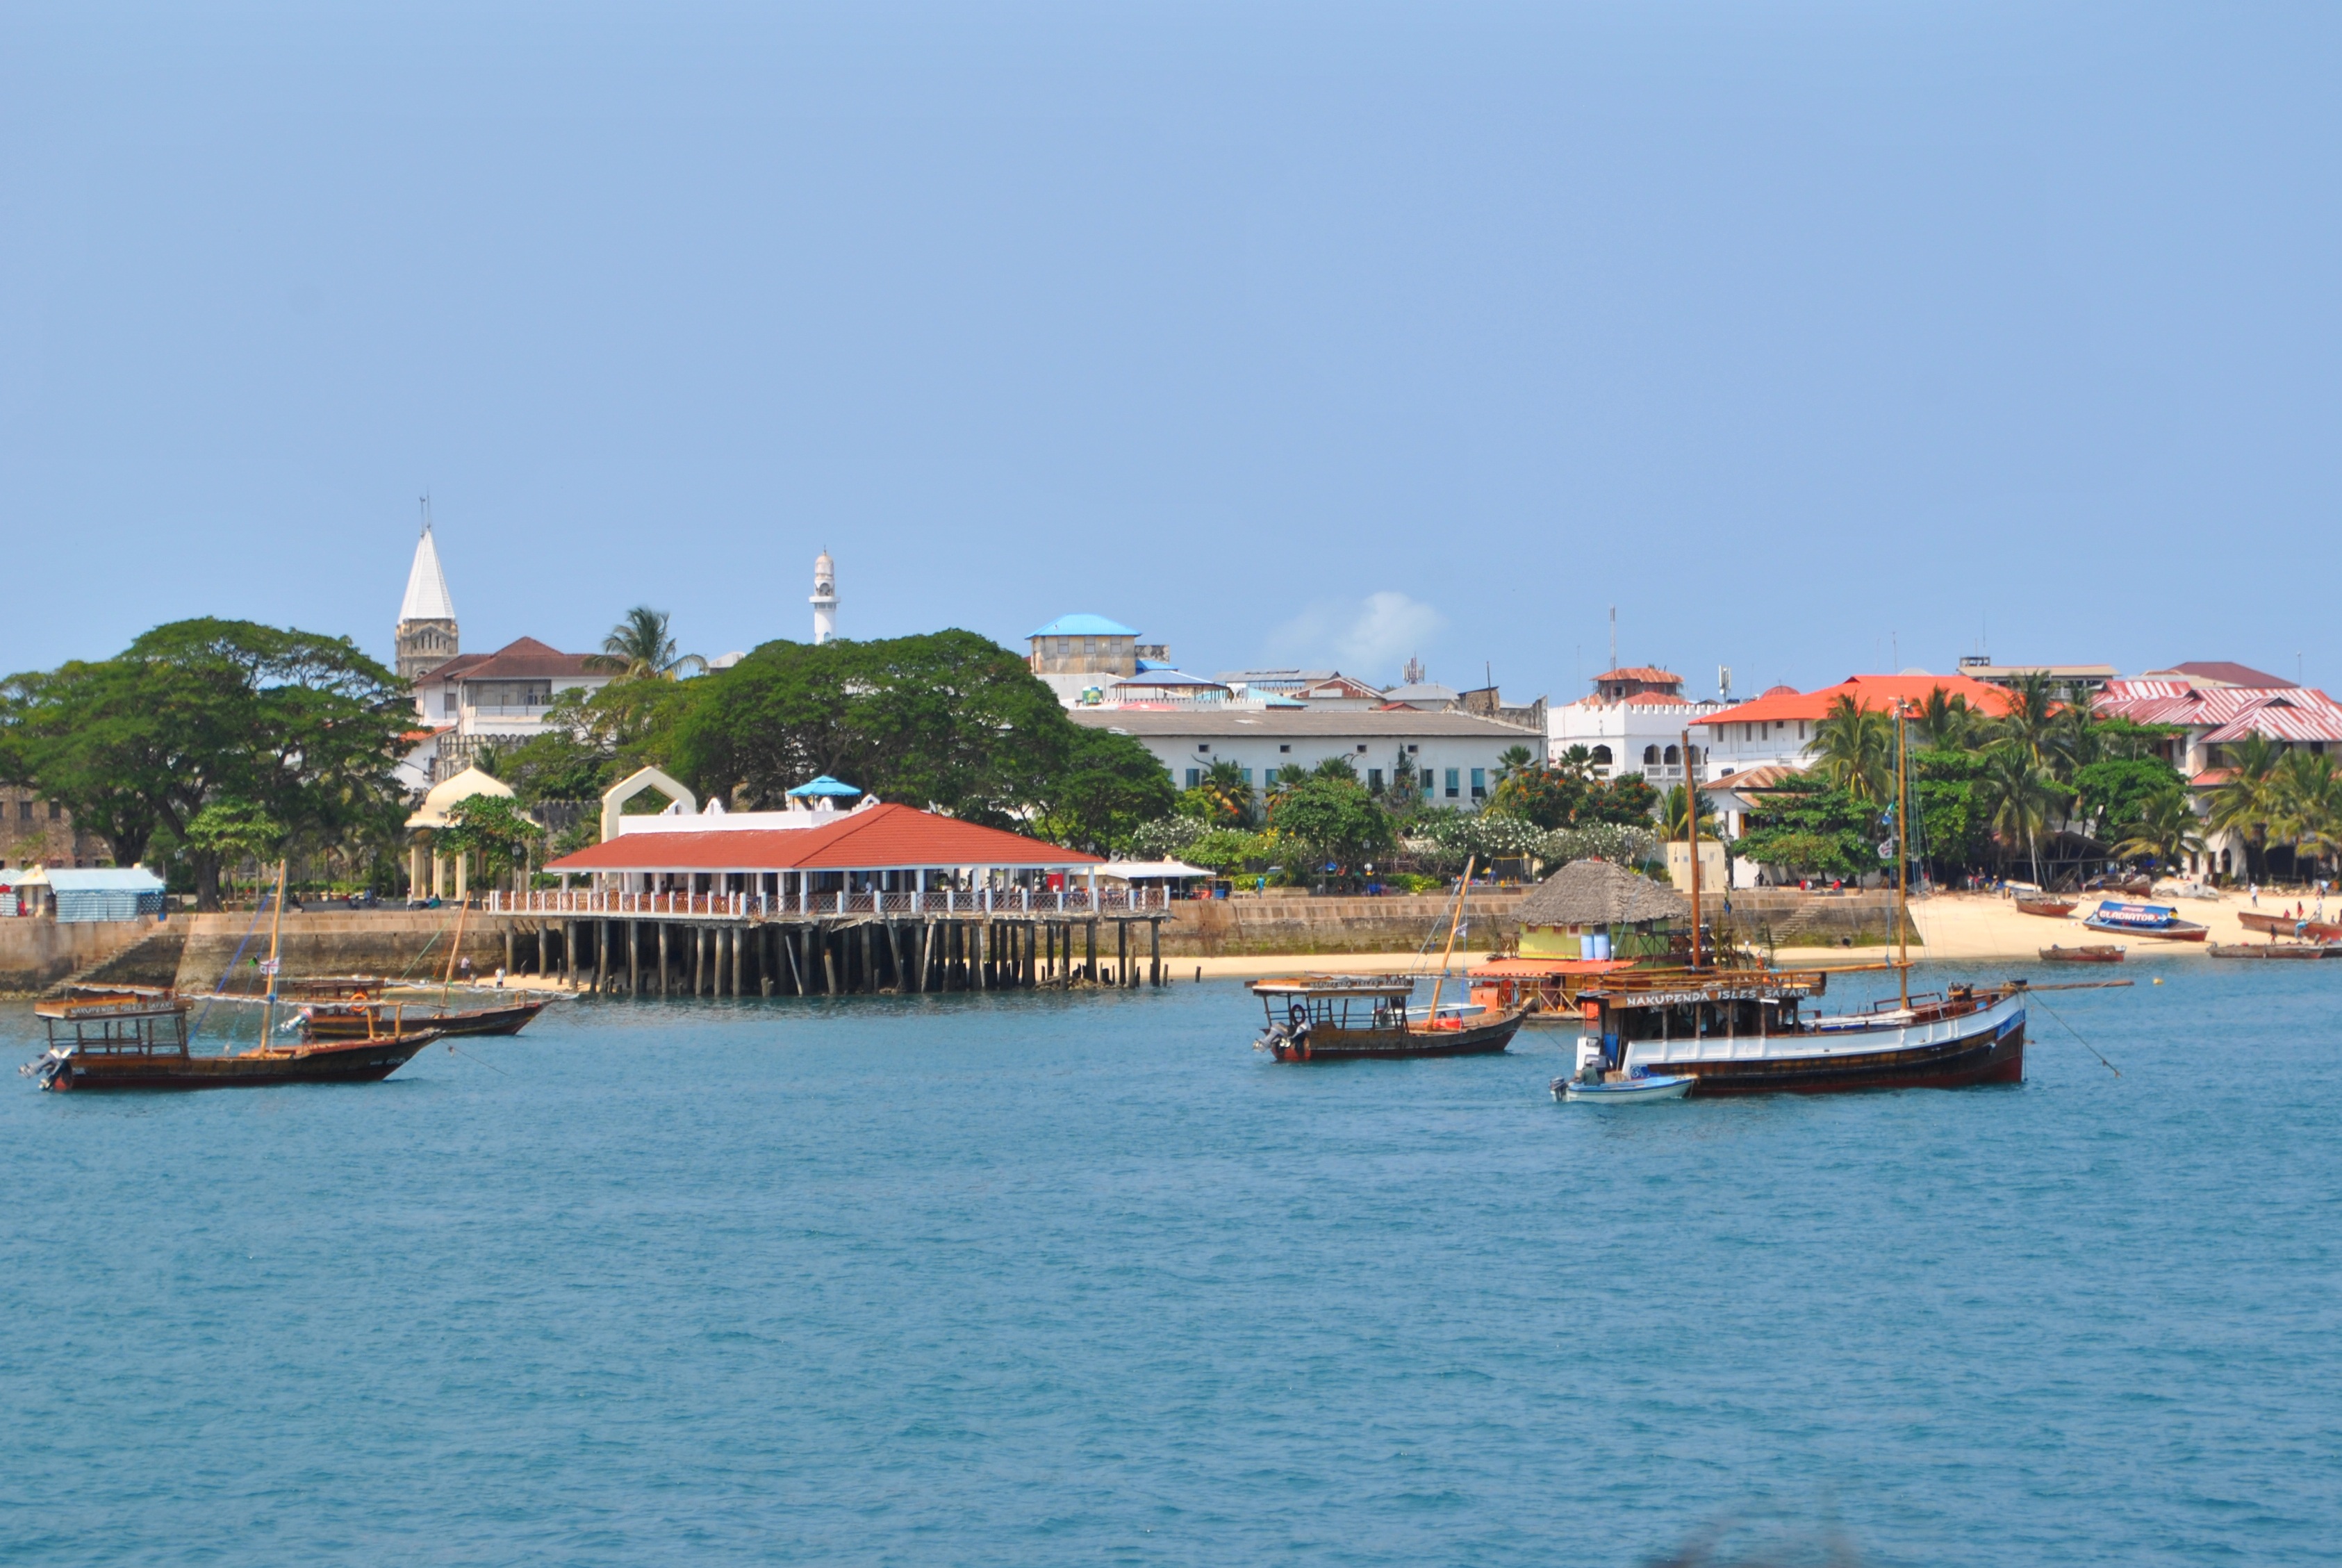
sea, coast, dock, boat, vacation, vehicle, bay, island, harbor, marina, port, capital, boating, zanzibar, stone town